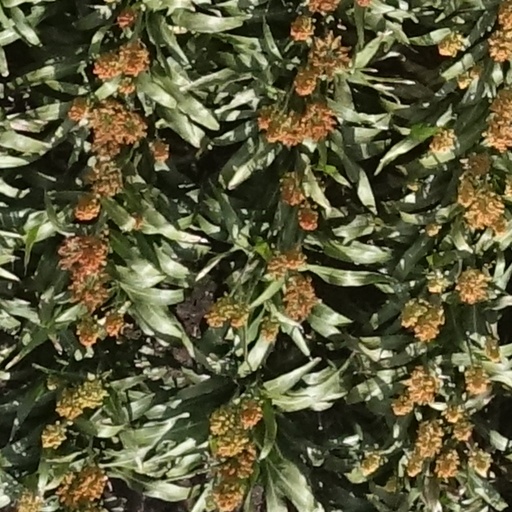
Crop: sorghum